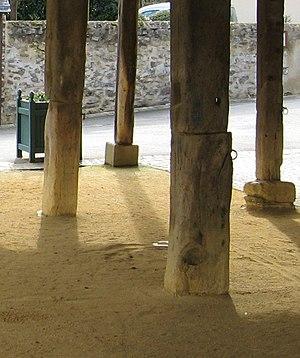
Halles de Saint-Denis-d'Anjou (France), piliers coupés
Saint-Denis-d'Anjou est une commune française, située dans le département de la Mayenne en région Pays de la Loire, peuplée de 1 558 habitants.